The Cloisters

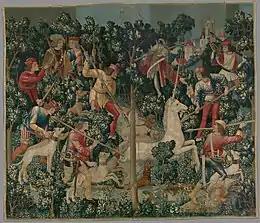
"The Unicorn is Attacked", from "The Unicorn Tapestries". Brussels or Liège, c.1495–1505

The museum's collection of illuminated books is small but of exceptional quality. J.P. Morgan was a major early donor, but although his taste leaned heavily towards rare printed and illuminated books, he donated very few to the Metropolitan, instead preserving them at the Morgan Library. At the same time, the consensus within the Met was that the Cloisters should focus on architectural elements, sculpture and decorative arts to enhance the environmental quality of the institution, whereas manuscripts were considered more suited to the Morgan Library in lower Manhattan. The Cloisters' books are today displayed in the Treasury room, and include the French "Cloisters Apocalypse" (or "Book of Revelation", c. 1330, probably Normandy), Jean Pucelle's "Hours of Jeanne d'Evreux" (c. 1324–28), the "Psalter of Bonne de Luxembourg", attributed to Jean Le Noir and the "Belles Heures du Duc de Berry" (c. 1399–1416) attributed to the Limbourg brothers. In 2015 the Cloisters acquired a small Netherlandish Book of Hours illuminated by Simon Bening. Each is of exceptional quality, and their acquisition was a significant achievement for the museum's early collectors.